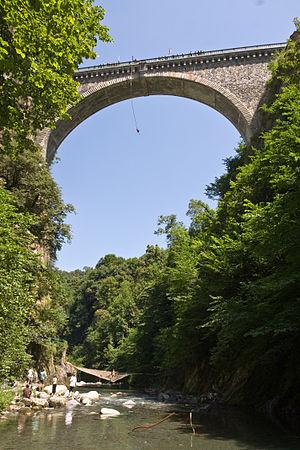
Luz Saint Sauveur (Hautes Pyrénées) - Pont Napoléon
Cette liste de ponts de France présente une liste de ponts remarquables de France, tant par leurs caractéristiques dimensionnelles, que par leur intérêt architectural ou historique.
Luz-Saint-Sauveur est une commune française du département des Hautes-Pyrénées, en région Occitanie. Longtemps dénommée simplement Luz, la ville a pris son nom actuel de Luz-Saint-Sauveur le 9 avril 1962. Ses habitants se nomment les Luzéens.
Le pont Napoléon est un pont situé près de Luz-Saint-Sauveur dans les Hautes-Pyrénées, et qui enjambe la Vallée du Gave de Gavarnie. C'est Napoléon III qui le fit construire entre 1859 et 1863.